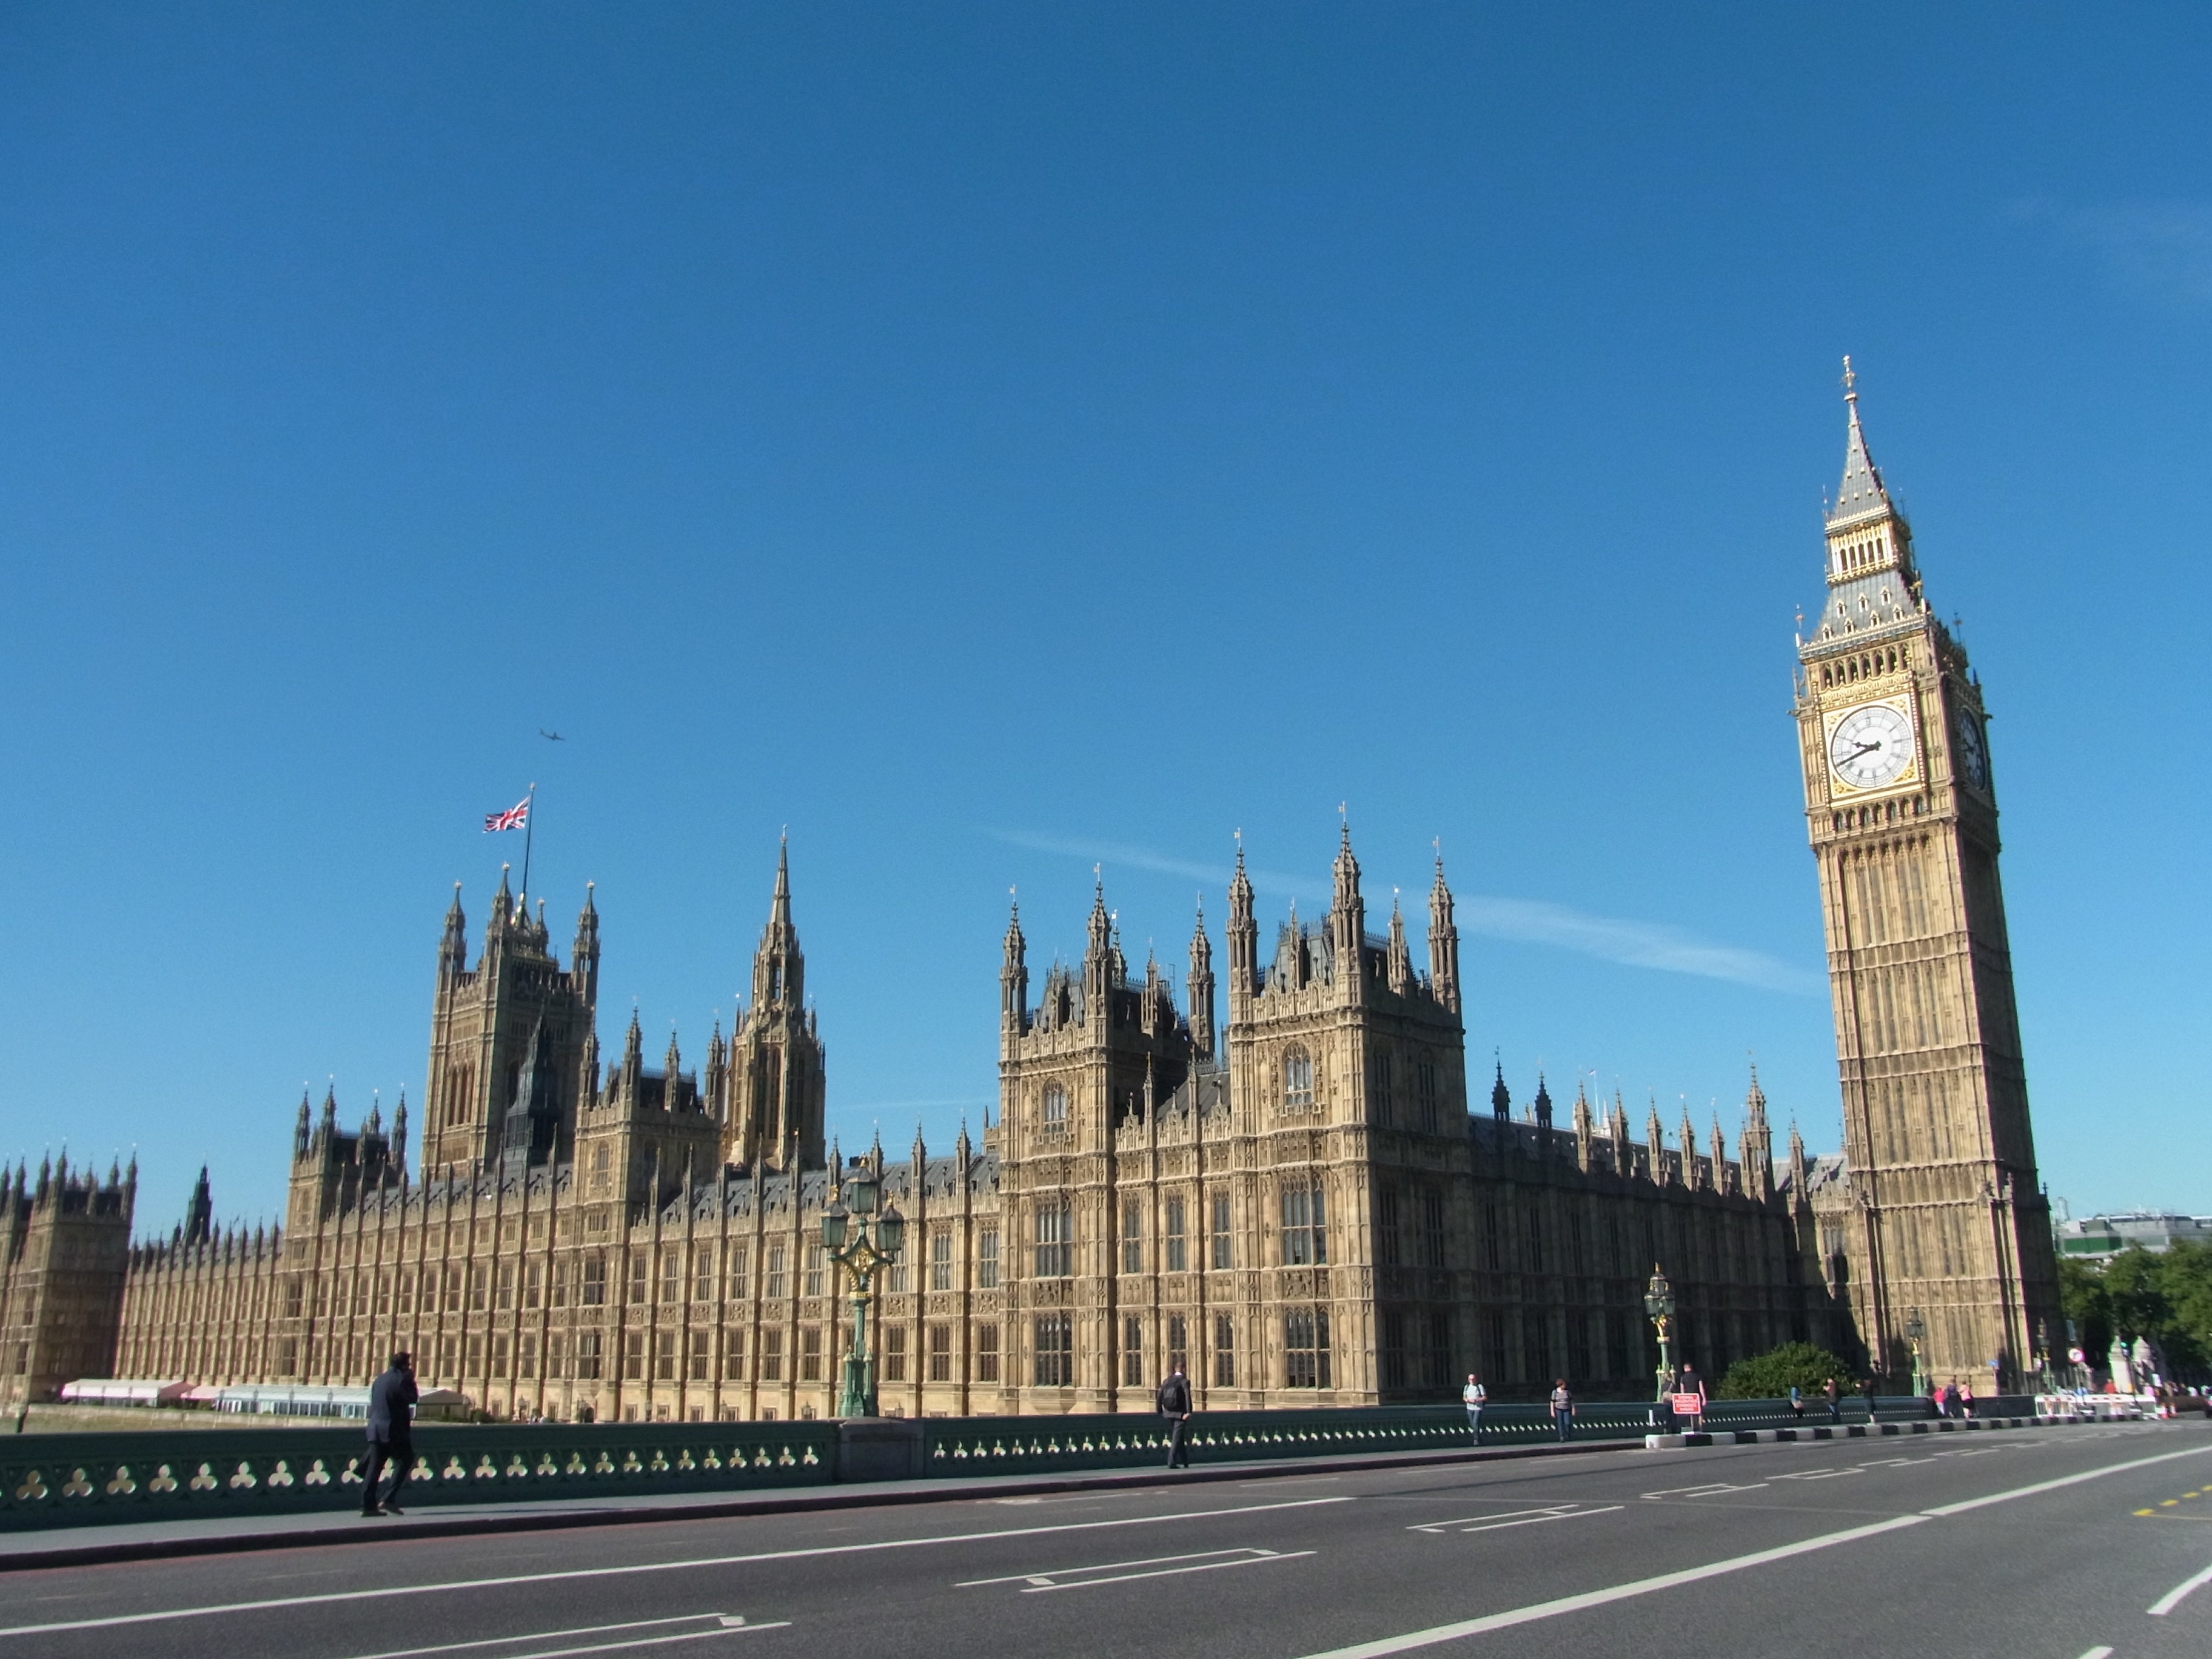
skyline, clock, building, city, skyscraper, cityscape, panorama, downtown, tower, plaza, landmark, cathedral, tourism, tower block, place of worship, big ben, england, london, spire, town square, westminster, parliament building, tours, human settlement